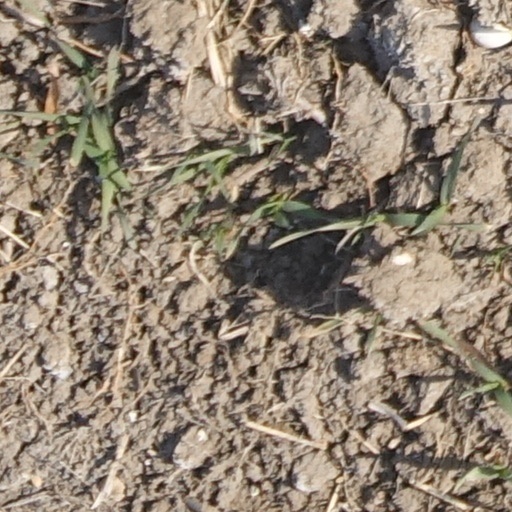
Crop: wheat